Texano Jr.

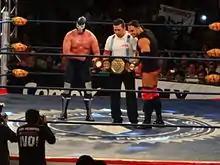
El Texano Jr. and Blue Demon Jr. at start of their match at the 2013 Rey de Reyes.

On December 2 at "Guerra de Titanes", El Texano Jr. defeated El Mesías to become the youngest AAA Mega Champion in history. On February 18, 2013, "El Consejo" lost the AAA World Trios Championship to "Los Psycho Circus", when Toscano turned on El Texano Jr. during the match. On March 17 at that year's "Rey de Reyes" ("King of Kings") show, El Texano Jr. successfully defended the AAA Mega Championship against Blue Demon Jr. On June 16 at Triplemanía XXI, El Texano Jr. successfully defended his title against Heavy Metal. On September 3, El Texano Jr. became the longest reigning AAA Mega Champion in its history as he eclipsed Jeff Jarrett's title reign of 274 days. On June 7, 2014, at "Verano de Escándalo" ("Summer of Scandal"), El Texano Jr. successfully defended the title against Psycho Clown, after former CMLL referee Rafael el Maya turned "rudo" and joined "El Consejo". The rivalry between El Texano Jr. and Psycho Clown culminated on August 17 at "Triplemanía" XXII, where Psycho Clown was victorious in a "Lucha de Apuestas" between the two, forcing Texano Jr. to have his head shaved. After a two-year reign, El Texano Jr. lost the AAA Mega Championship to El Patrón Alberto on December 7, 2014, at "Guerra de Titanes", ending his record 735-day reign. On March 18, 2015, El Texano Jr. won the 2015 "Rey de Reyes" tournament. On March 23, 2016, El Texano Jr. defeated El Mesías to win the vacant AAA Mega Championship for the second time. He lost the title to Johnny Mundo on March 19, 2017. On March 4, 2018, at Rey de Reyes lost against El Hijo del Fantasma in a Mask vs Hair match. On July 13, 2021, Texano Jr. was announcing Alberto El Patron's ""Hecho en Mexico"" event, announcing his departure from AAA after 9 years in his career.